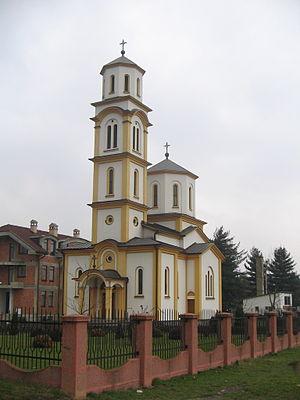
L'église du Saint-Prince-Lazare est située en Bosnie-Herzégovine, dans la Ville de Banja Luka et dans le faubourg de Lazarevo.